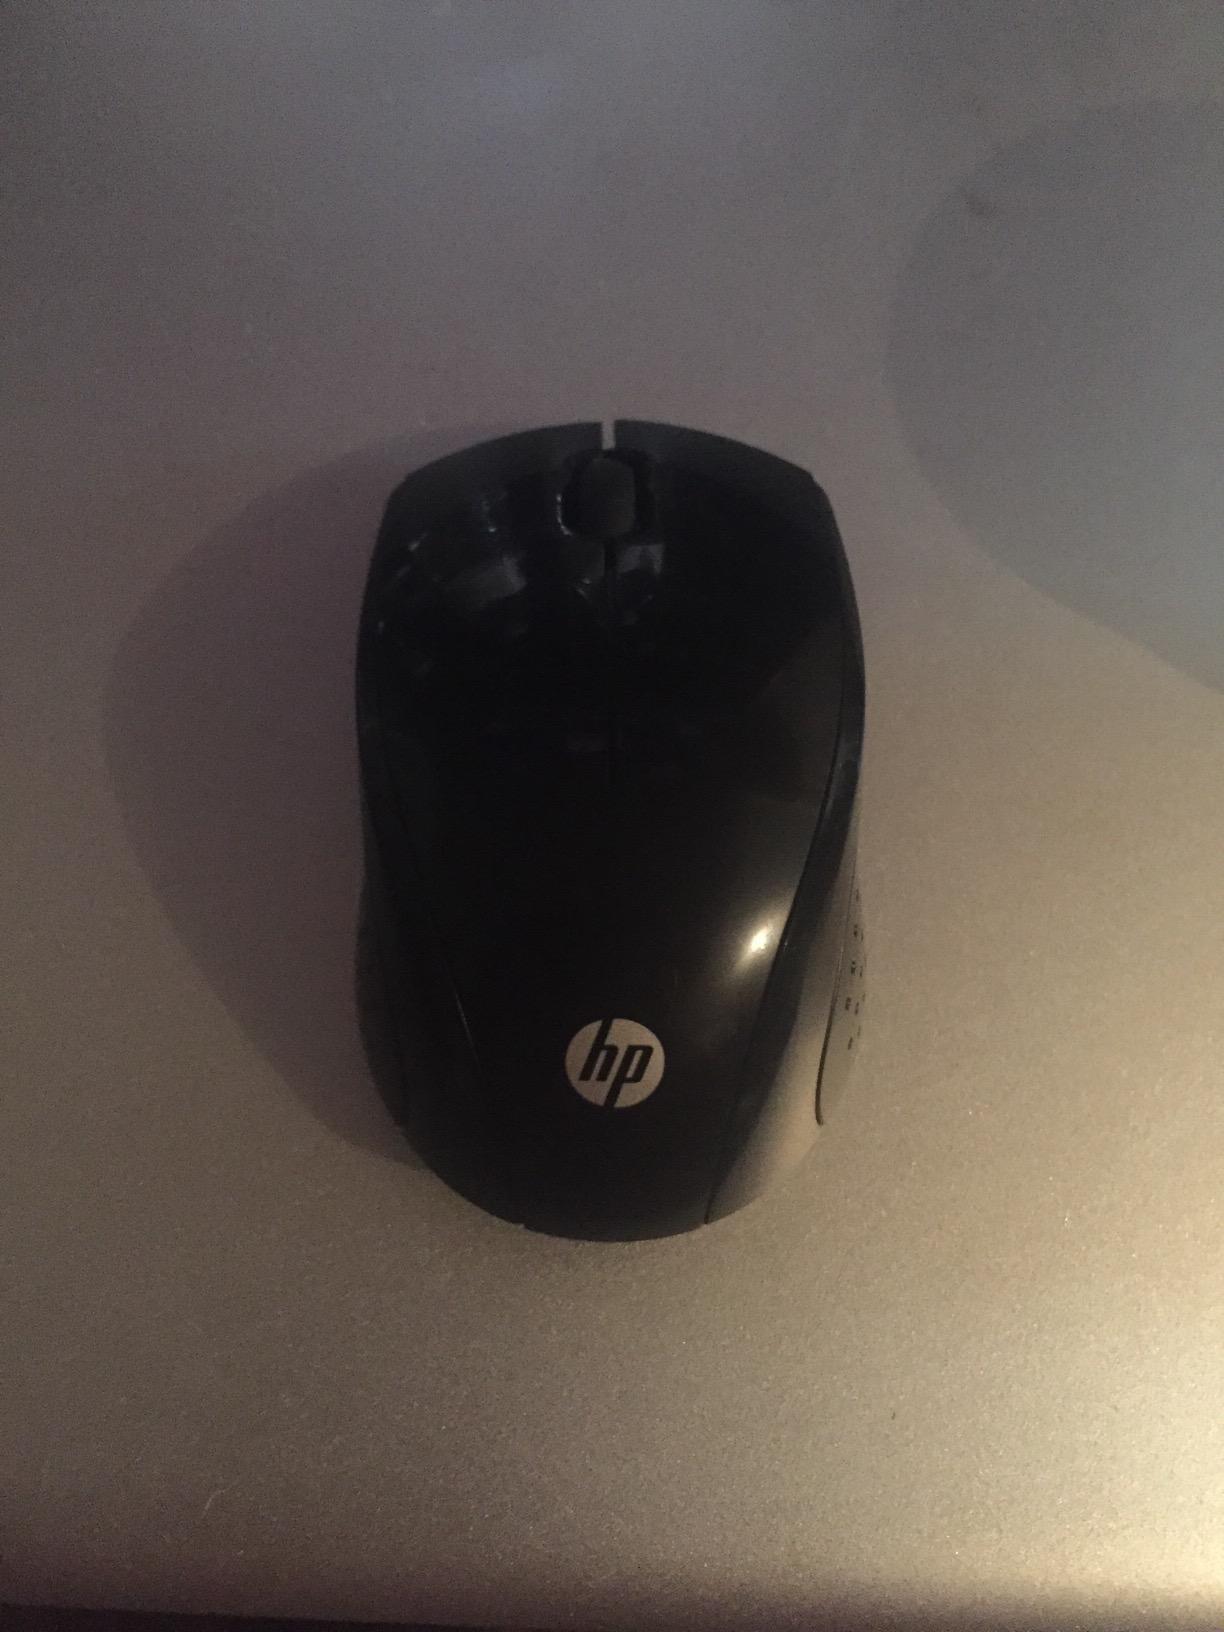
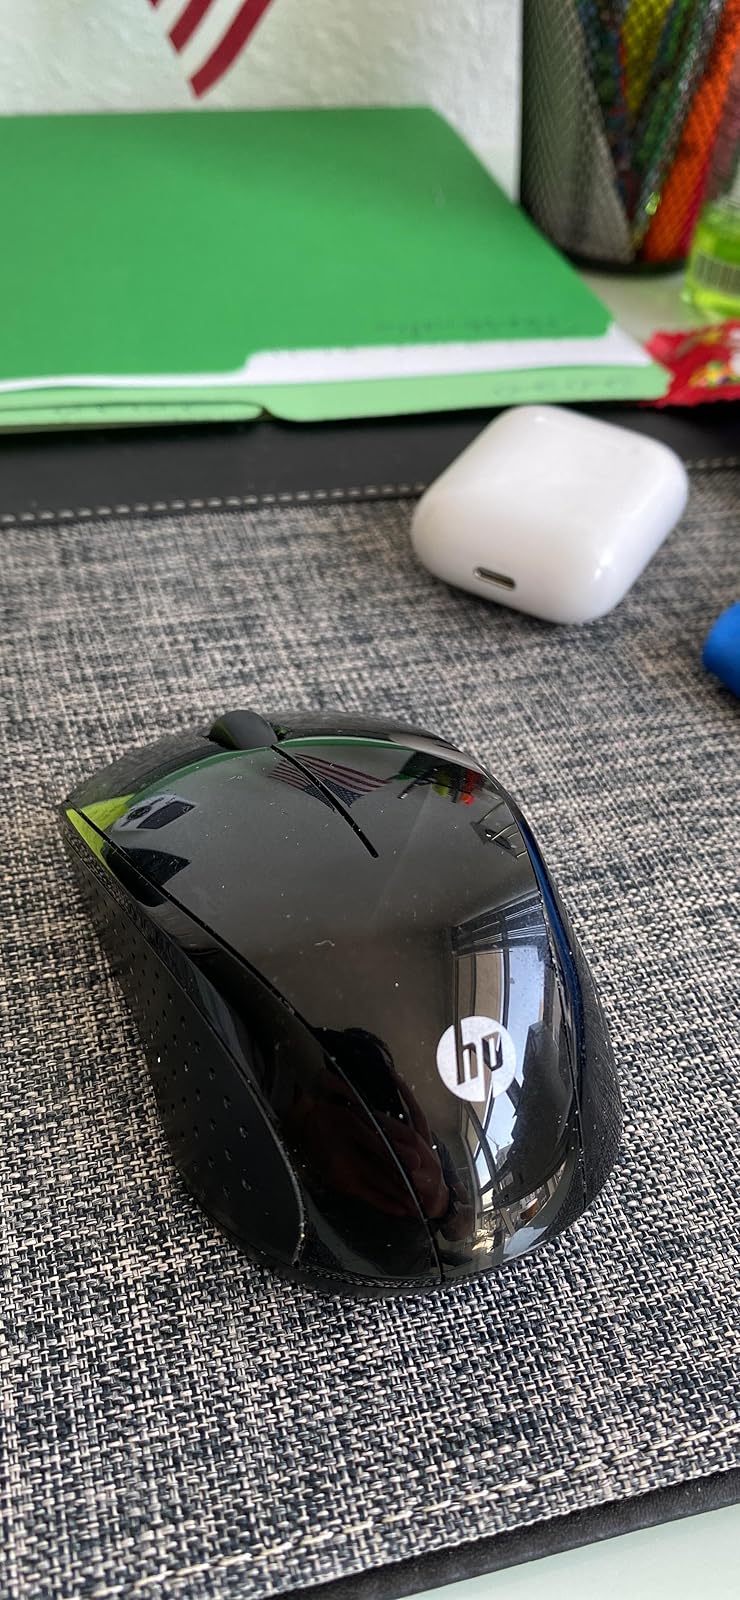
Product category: mouse
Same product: yes